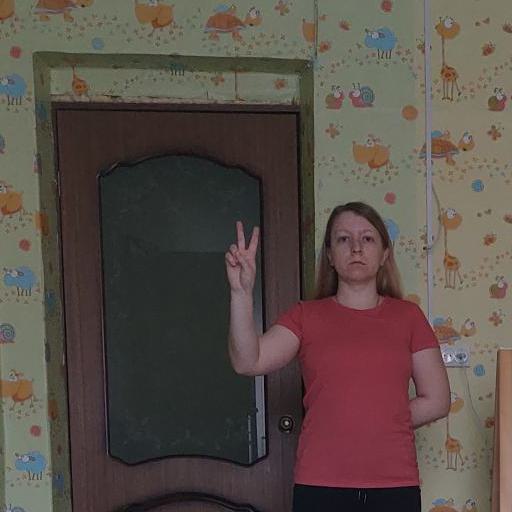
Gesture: peace